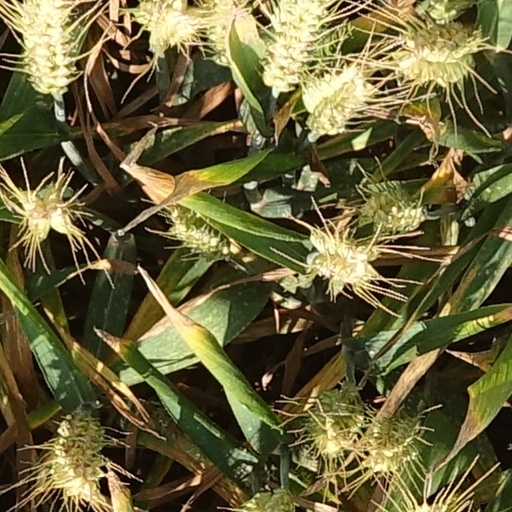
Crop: wheat